Christopher Evans (outlaw)

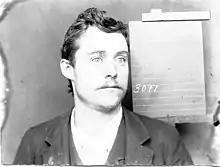
Ed Morrell, April 14, 1894.

Meanwhile, Vic Wilson's posse had also been in the vicinity of Sampson's Flat tracking the outlaws, but suspected them to be higher in the mountains. The posse had run into Evans’ friend Clark Moore, who told them he was headed to Visalia. The Apaches, Pelon and Cameno, followed the outlaws' tracks to a ranch near Clark Moore's home, where they were surprised to find Moore visiting his neighbor. Wilson then suspected Moore of aiding and abetting the outlaws after he would not deny that he had been visiting them. Wilson allegedly told Clark that he hoped to see him with Evans so he could kill them both. The posse then backtracked Moore to a camp that Evans and Sontag had used only days earlier. Here they found several newspaper clippings about the outlaws and a pair of red overalls which Pelon decided to wear.